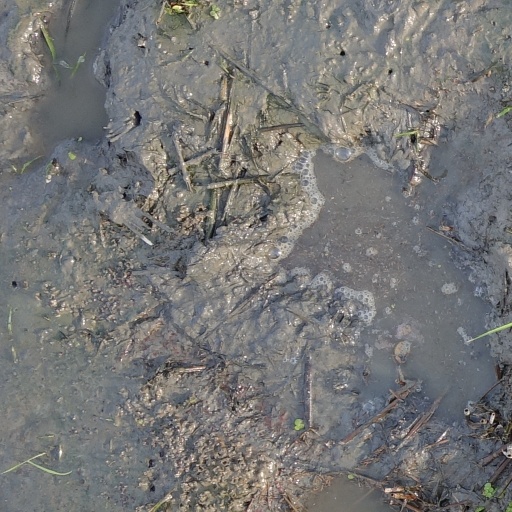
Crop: rice